Woman Of...

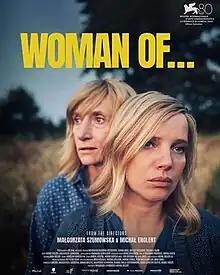
Polish theatrical release poster

Woman Of... is a 2023 drama film written and directed by Małgorzata Szumowska and Michał Englert. A coproduction between Poland and Sweden, it stars Małgorzata Hajewska-Krzysztofik, Joanna Kulig, Mateusz Więcławek and Bogumiła Bajor.